Gandhi Global Family medals and awards

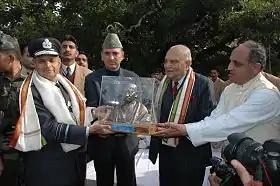
Presenting Mahatma Gandhi Award to Indian Air Force Officer by Shri Ghulam Nabi Azad & Governor Shri Srinivas Kumar Sinha and Padmashri S P Varma

The Gandhi Global Family medals and awards are awards offered by the Gandhi Global Family for contributions to society.